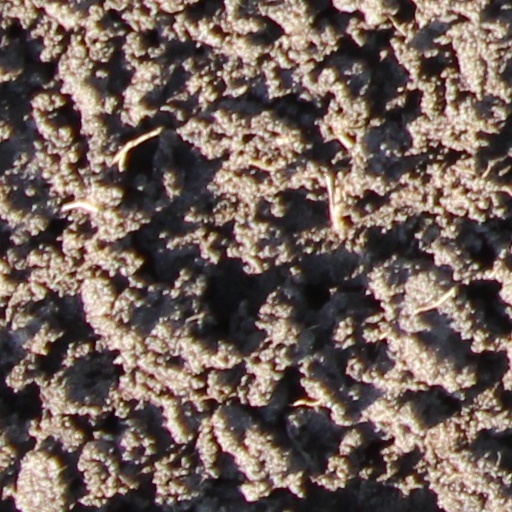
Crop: wheat